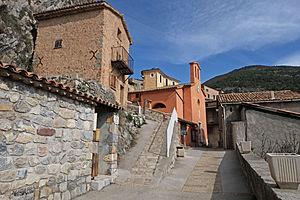
Vue du village d'Auvare en arrivant
Auvare est une commune française située dans le département des Alpes-Maritimes en région Provence-Alpes-Côte d'Azur. Ses habitants sont appelés les Auvarois.